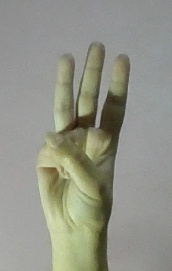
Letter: thaa